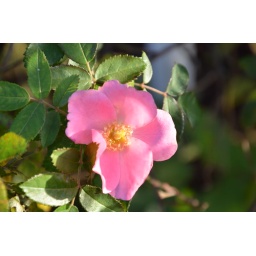
some rose tree in front of the house